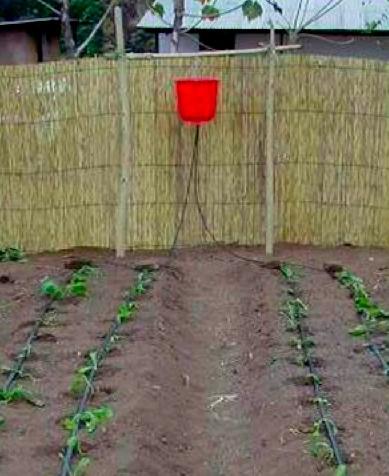
Mfumo rahisi wa umwagiliaji wa matone shambani. Ndoo nyekundu imetundikwa juu ya ua wa miti ikitumika kama chanzo cha maji. Maji yanashuka kutoka kwenye ndoo  kupitia bomba  jeusi dogo linaloelekezwa kwenye  mimea. Mimea midogo huenda miche imepandwa katika mistari miwili mirefu kwenye udongo wenye rutuba.